2009 Portuguese local elections

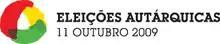
Official logo of the election.

! rowspan="2" colspan=2 style="background-color:#E9E9E9" align=left|Parties